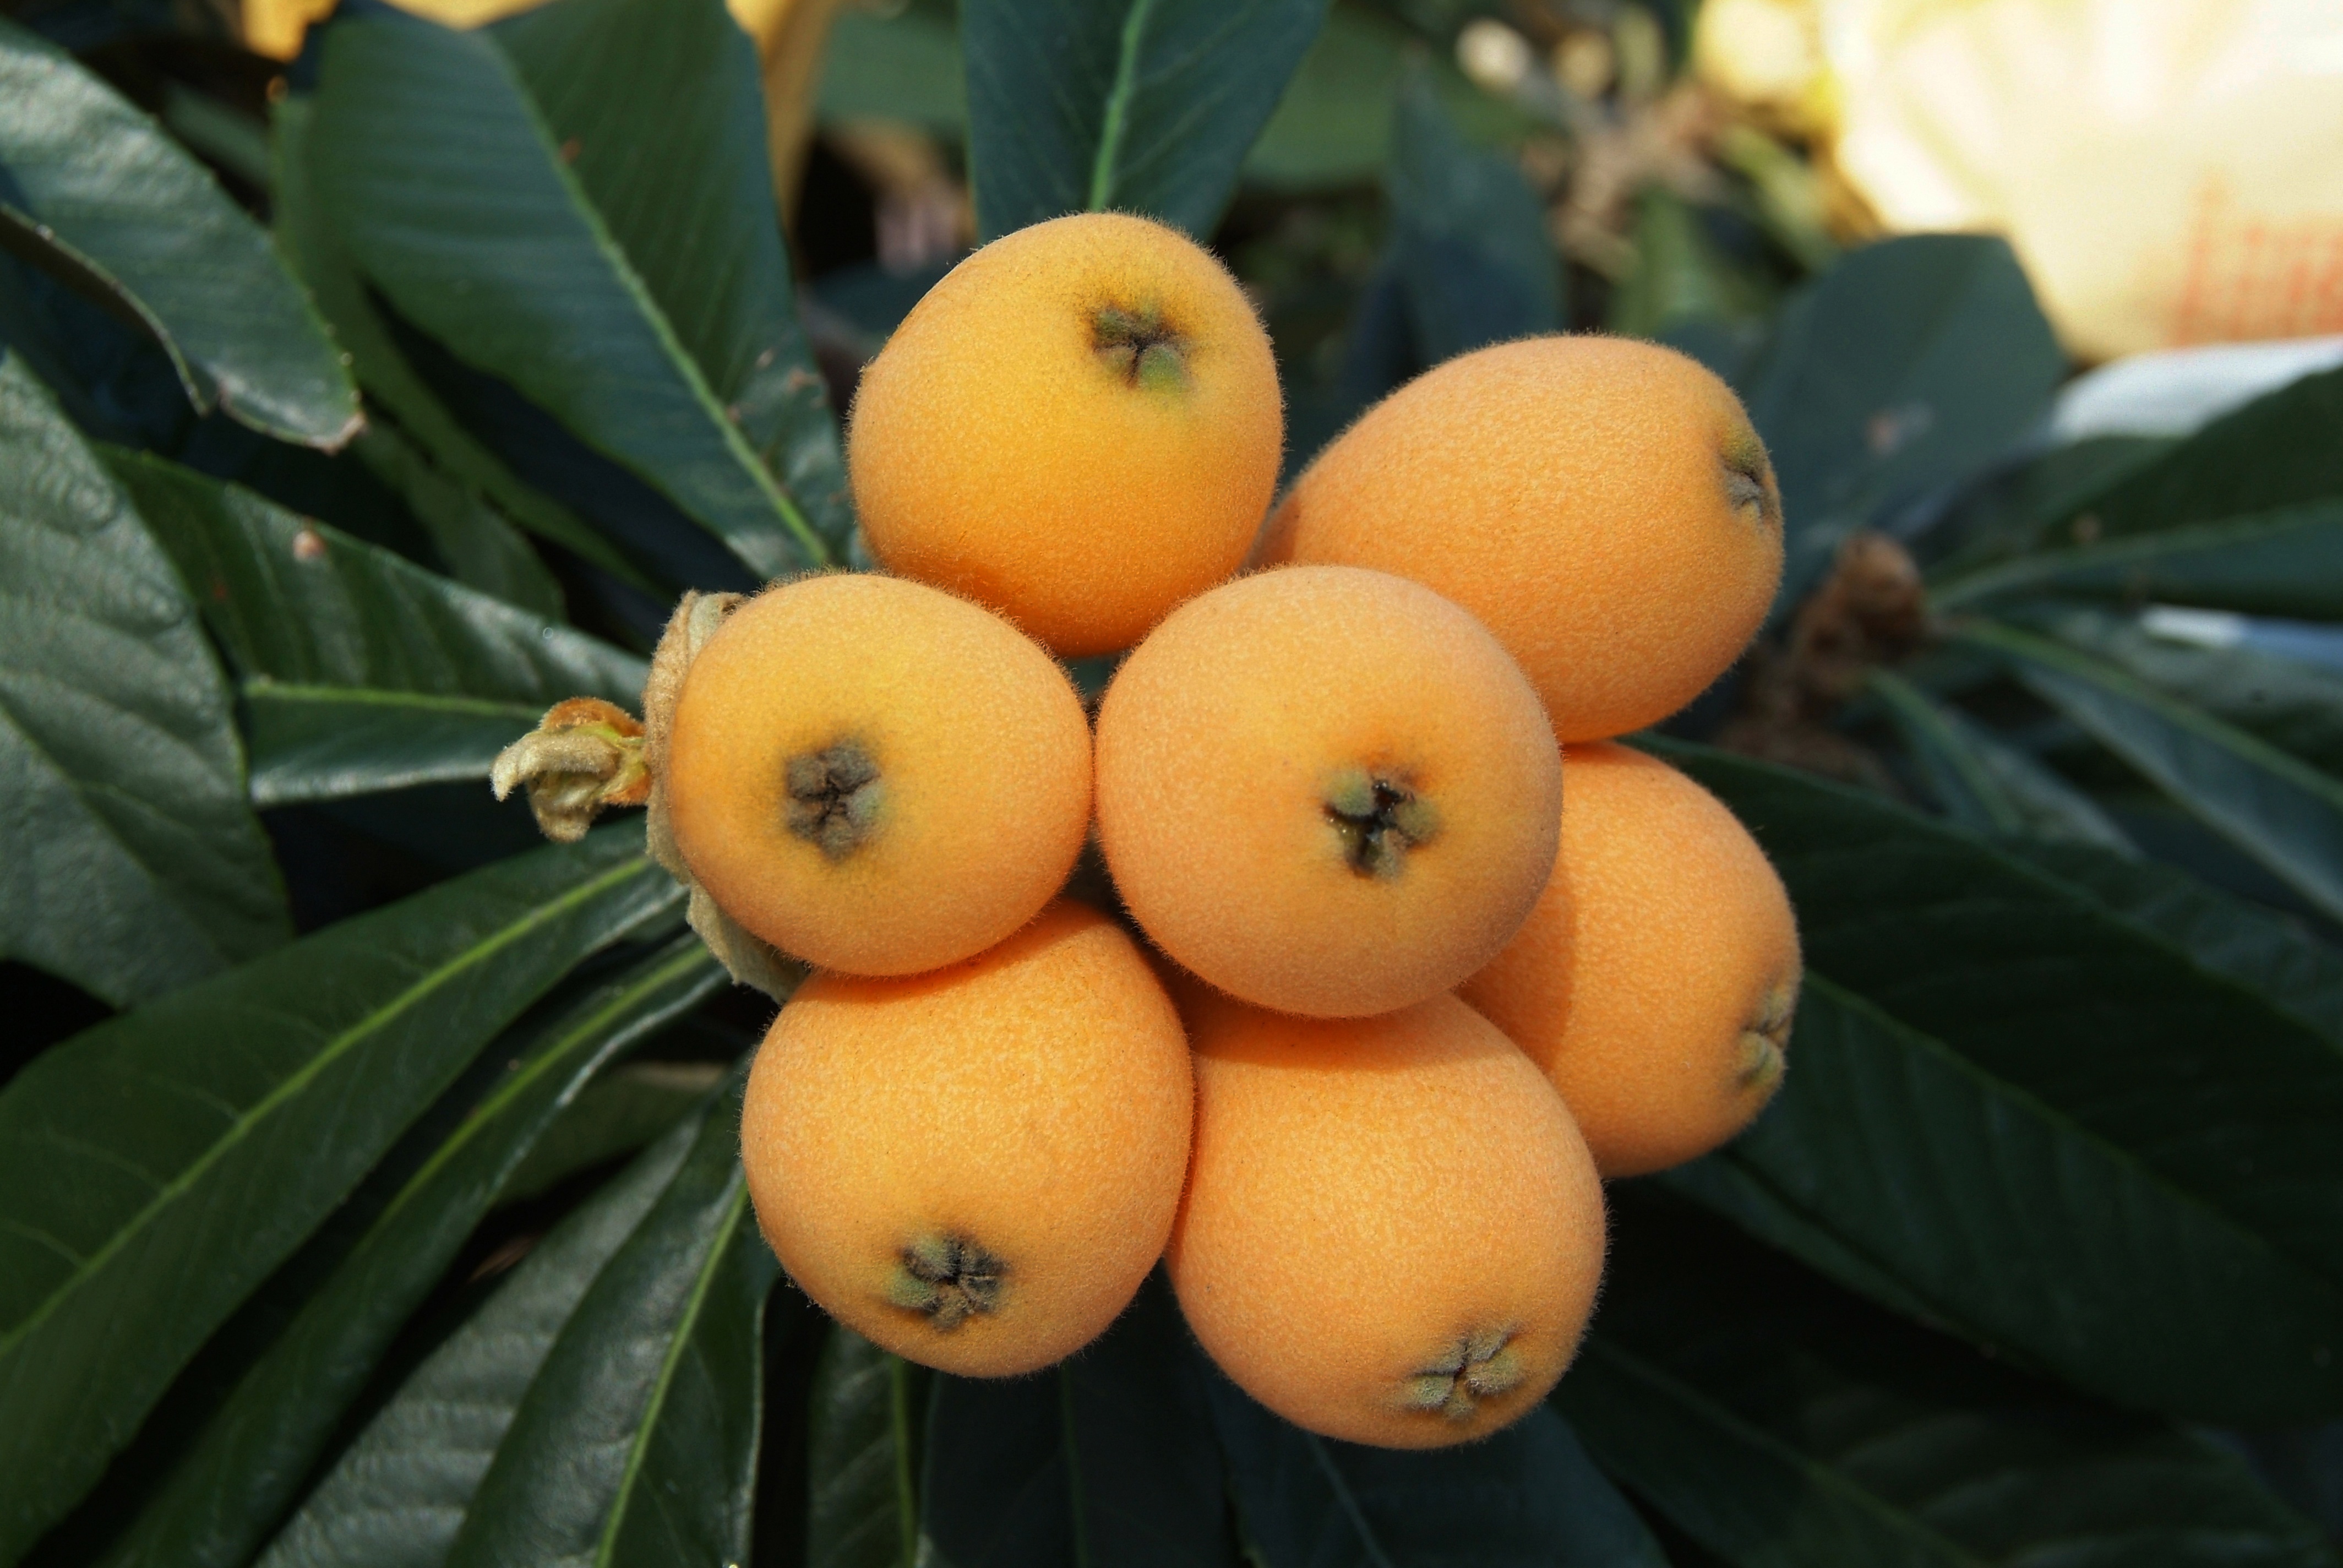
plant, fruit, flower, food, produce, evergreen, flora, big, citrus, flowering plant, rosaceae, flowering plants, bitter orange, loquat, chinese plum, eriobotrya, land plant